Giorgi IV Dadiani

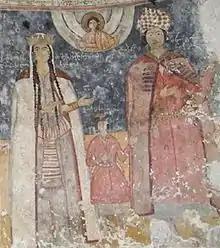
Giorgi Lipartiani with his wife Sevdia as depicted in a fresco in the Martvili Monastery.

Giorgi IV Dadiani (died 1715) was Prince of Mingrelia from 1691 to 1704 and from 1710 to 1715. Giorgi's accession to rulership, following his ouster of the First House of Dadiani, inaugurated Mingrelia's second Dadiani dynasty, stemming from the House of Chikovani. Giorgi was also known as Lipartiani (ლიპარტიანი) by virtue of having Salipartiano as a fief from 1682 to 1715. Giorgi was actively involved in a series of civil wars that plagued the western Georgian polities. He was eventually deposed by his own son and placed under house arrest.